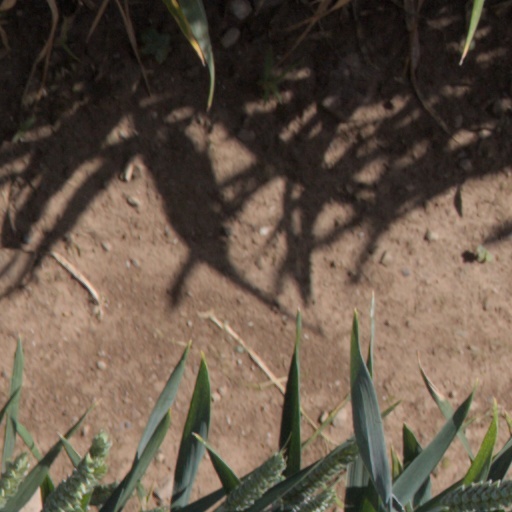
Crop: wheat